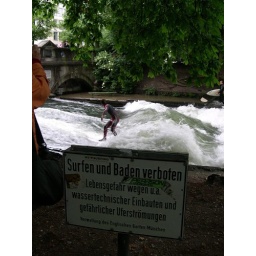
Notice the sign in the foreground! This standing wave provides hours of entertainment for local surfers.